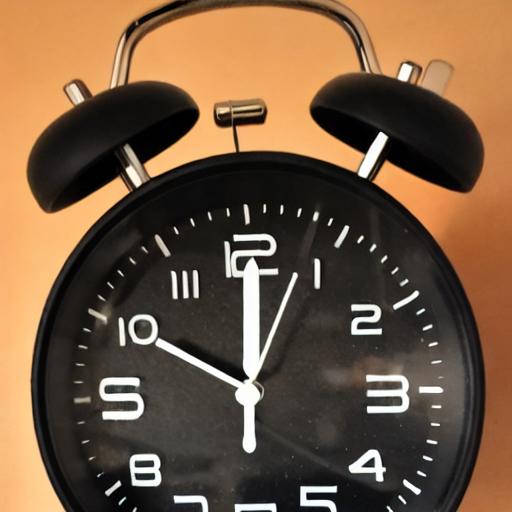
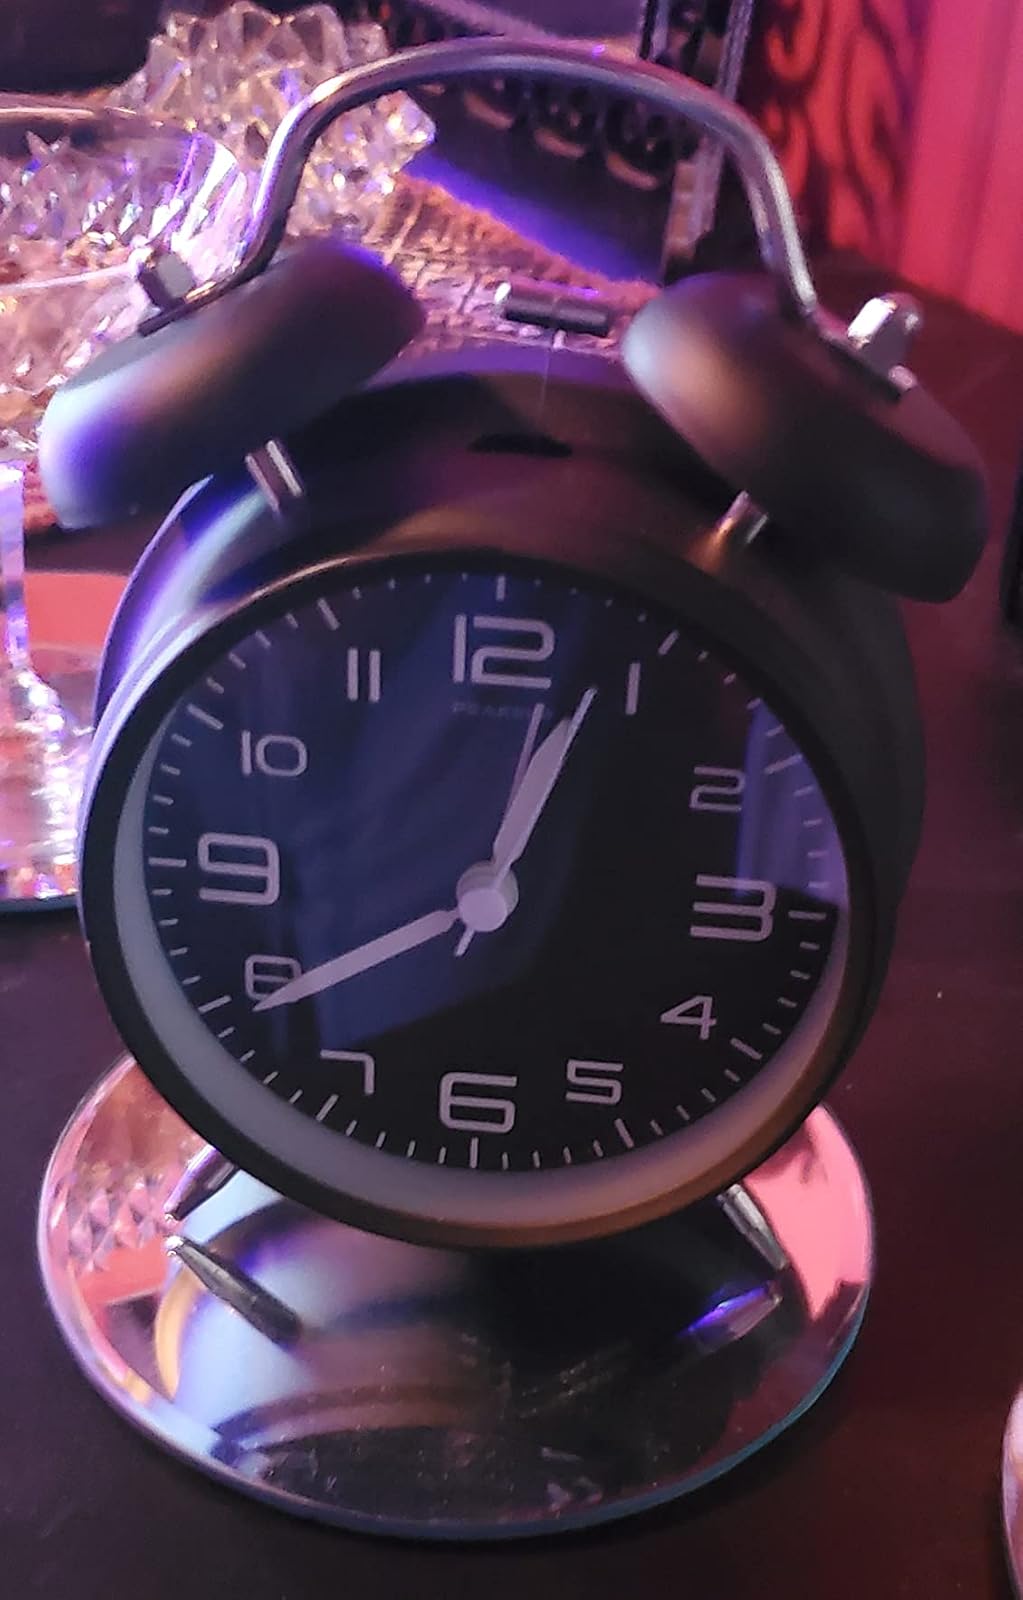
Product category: clock
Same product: no